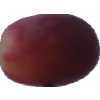
Label: pink_grape